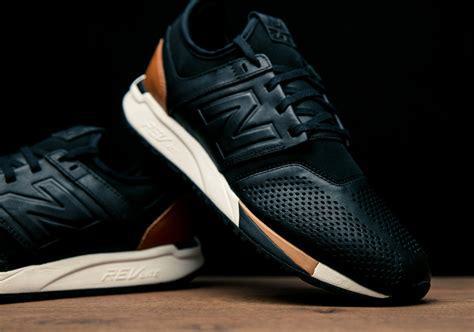
Brand: New
Model: Balance 247